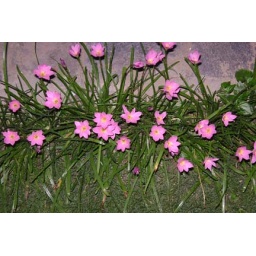
these pretty pink flowers border the lawn in our garden